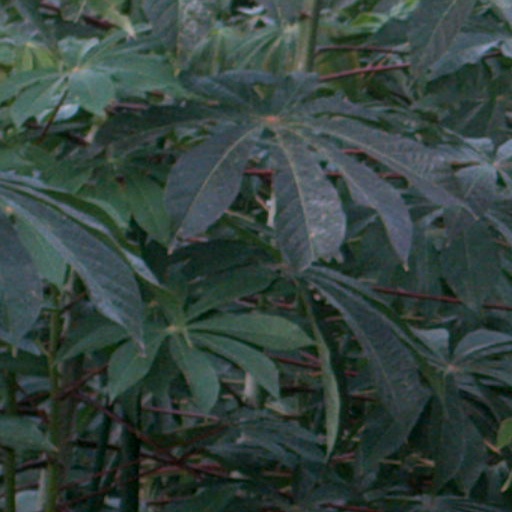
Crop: cassava